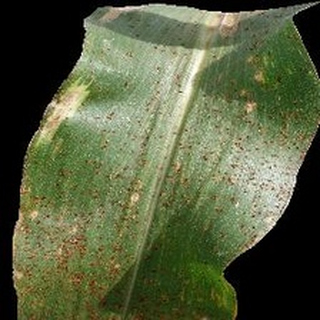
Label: corn_common_rust